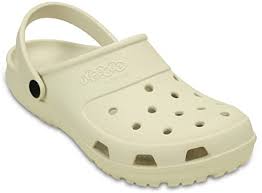
Label: Clog